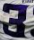
Number: 3